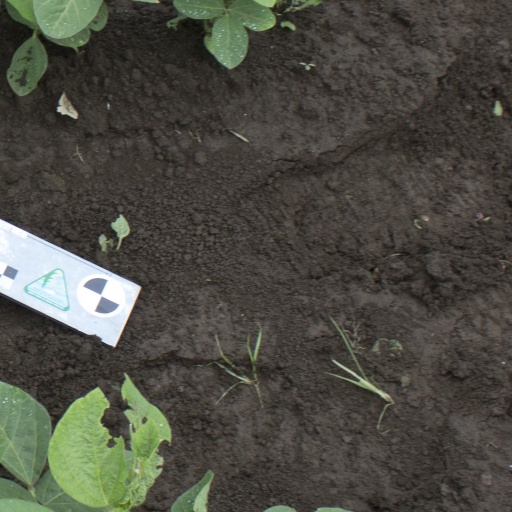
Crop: soybean